Kaalidas

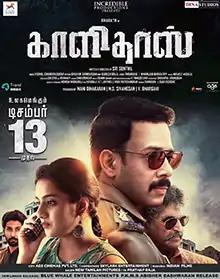
Poster

Kaalidas is a 2019 Indian Tamil-language psychological thriller film written and directed by Sri Senthil. The film stars Bharath and Ann Sheetal, while Suresh Menon and Aadhav Kannadasan portray other pivotal roles. The film began production during October 2017 and completed its shoot by March 2018. The film was released on 13 December 2019 and received positive reviews from the audience and critics and became a box office success. It is one of the best films of Bharath's career.